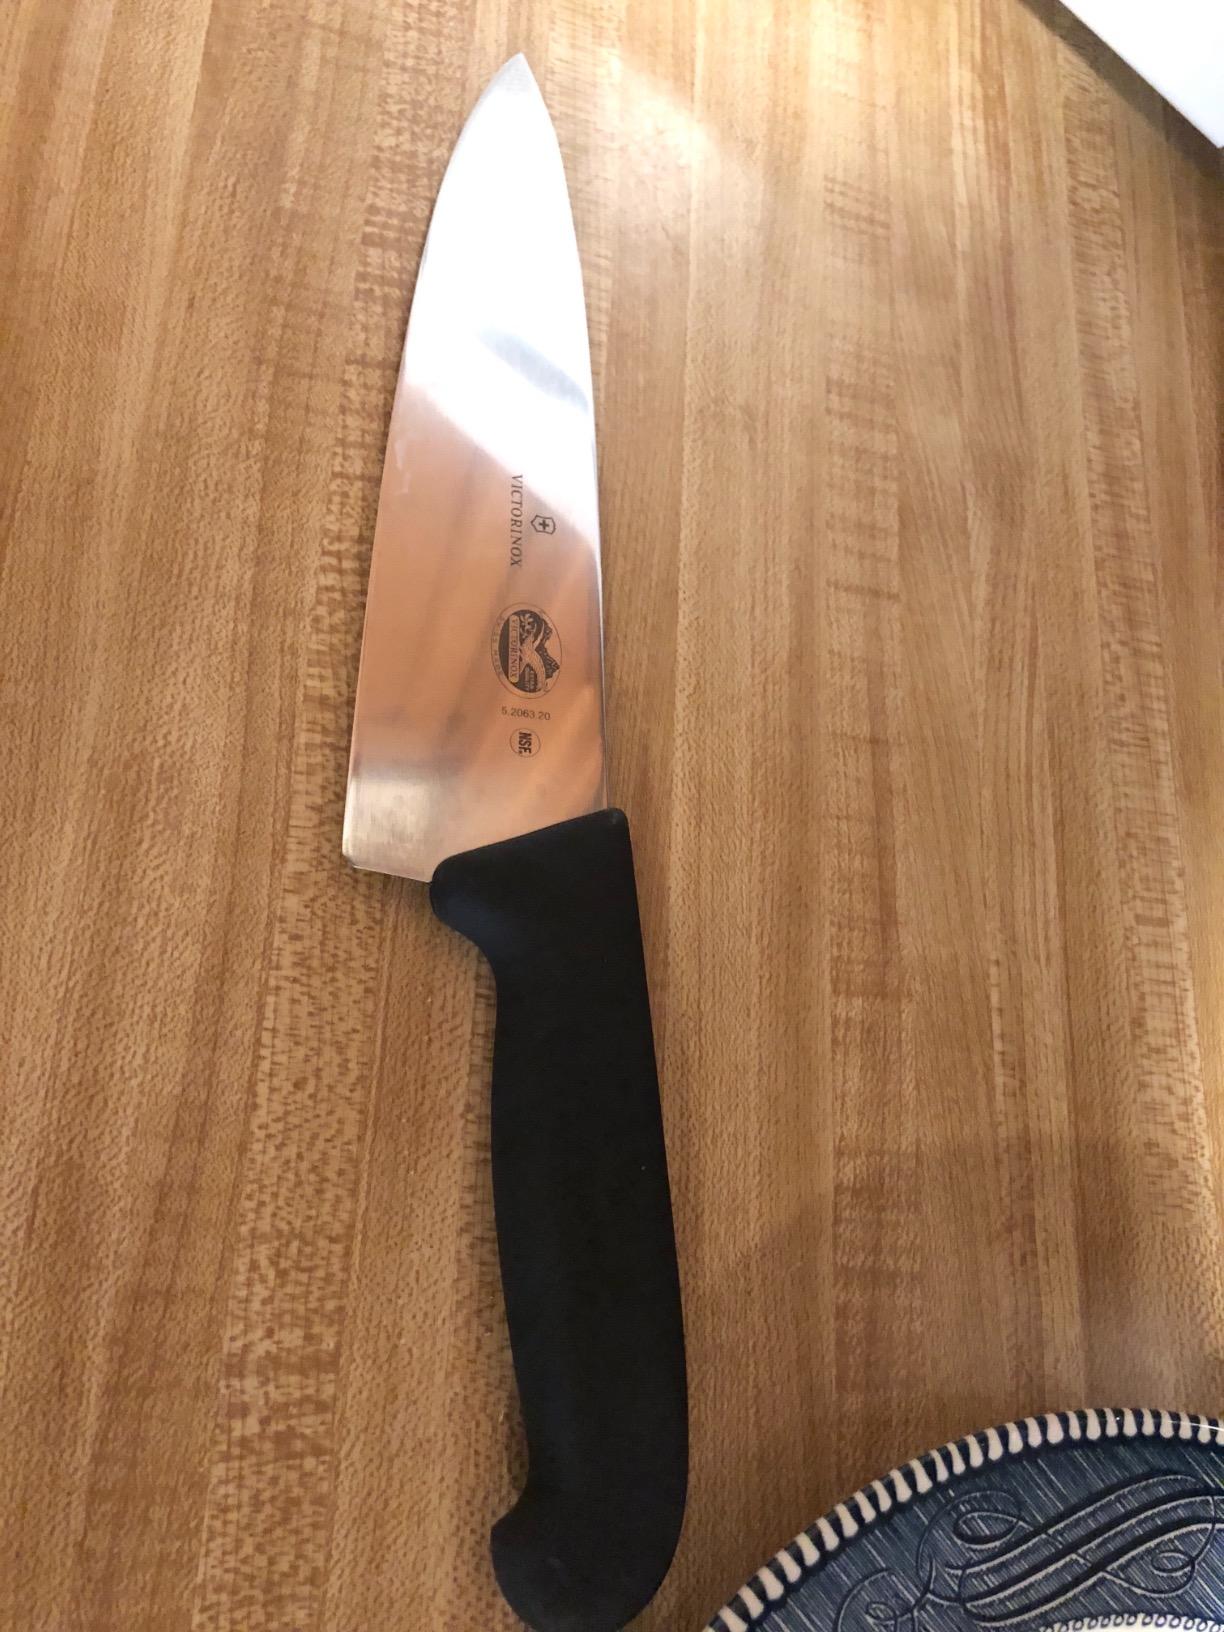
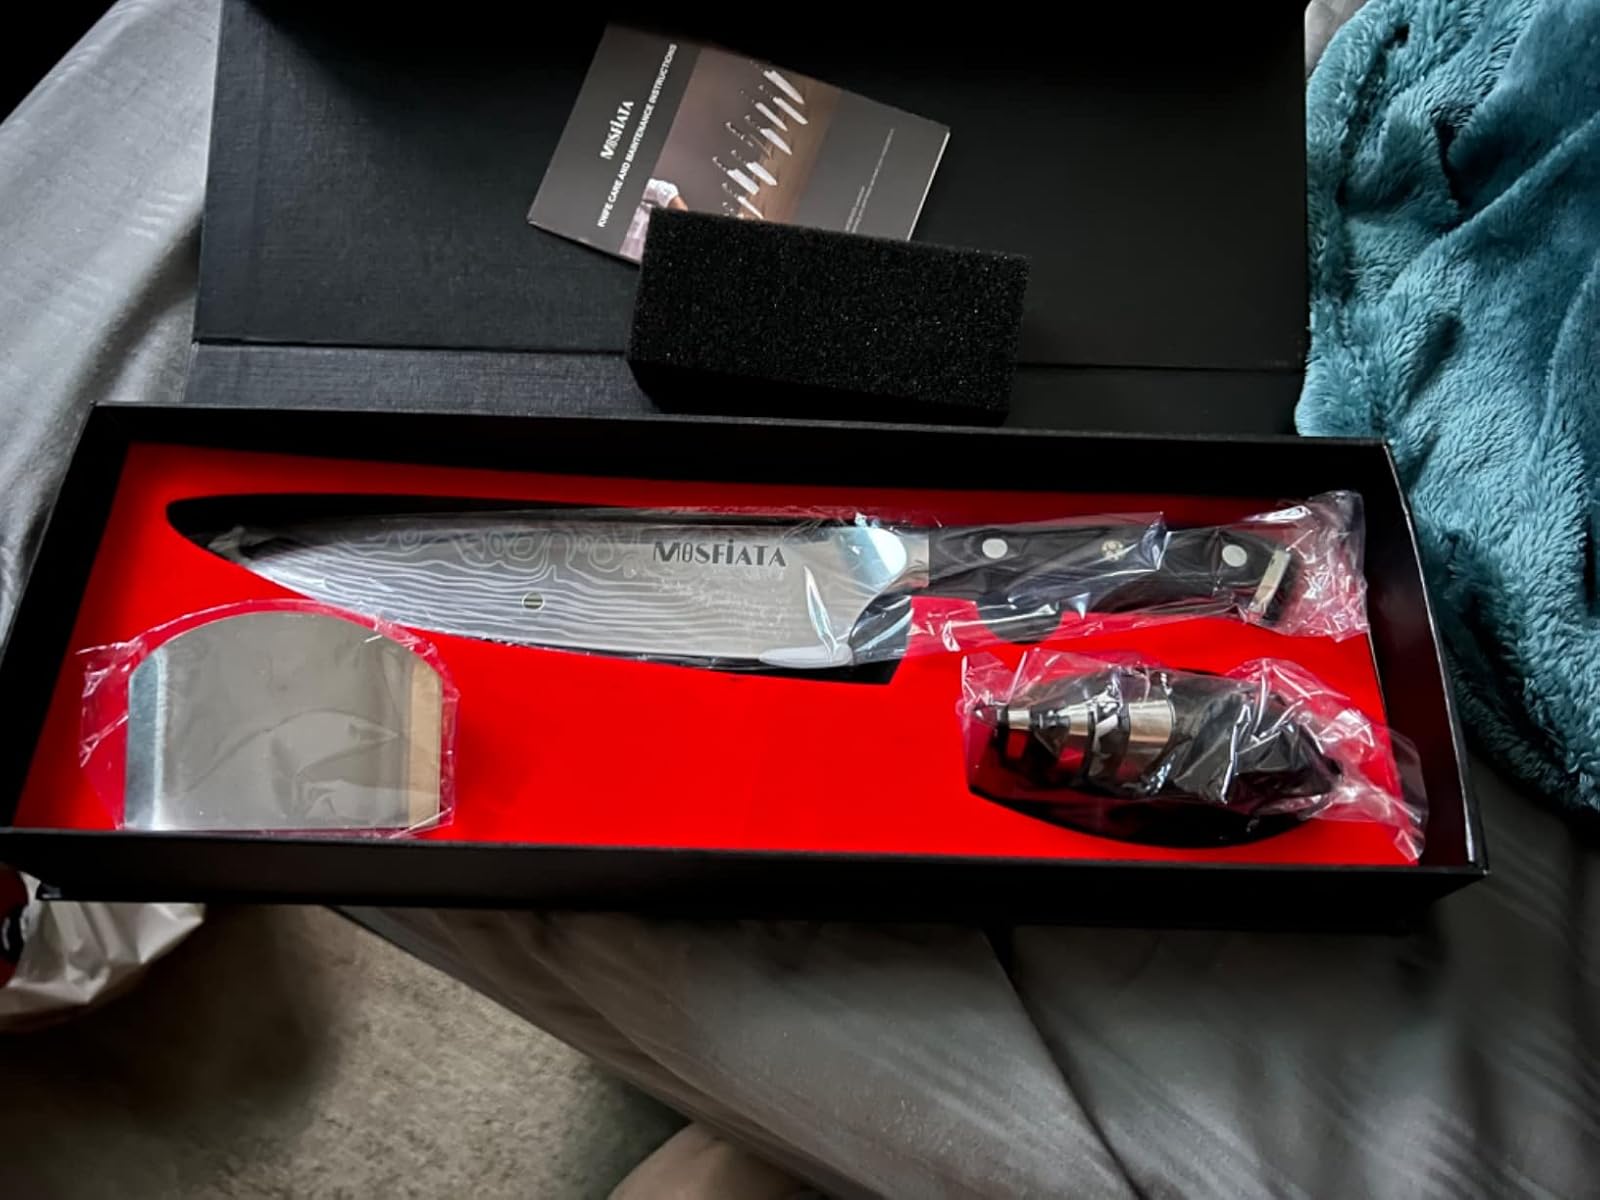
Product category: items_knife
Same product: no